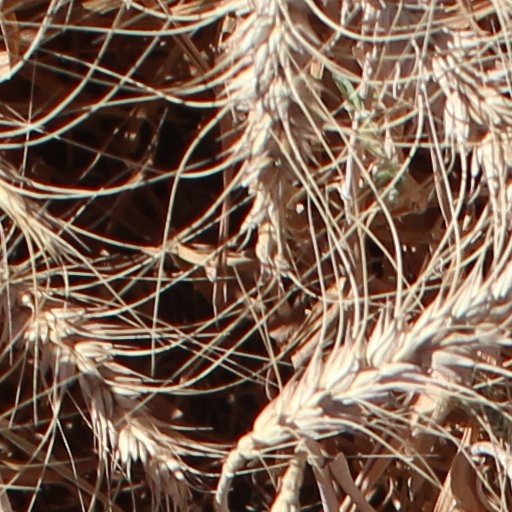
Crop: wheat